1993 Progressive Conservative leadership election

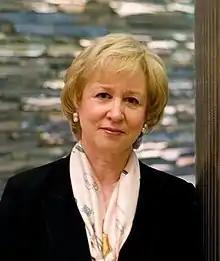
Kim Campbell

MP for Vancouver Centre, British Columbia (1988–1993)BC Social Credit MLA for Vancouver-Point Grey (1986-1988). Minister of Justice (1990-1993)Minister responsible for Federal-Provincial Relations (1993)Minister of Veterans Affairs (1993)Minister of National Defence (1993)